Scarlet Street

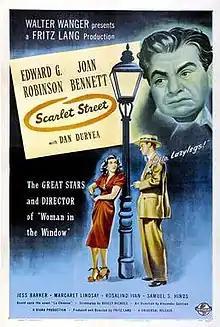
theatrical release poster

Scarlet Street is a 1945 American film noir directed by Fritz Lang. The screenplay concerns two criminals who take advantage of a middle-aged painter in order to steal his artwork. The film is based on the French novel "La Chienne" (literally "The Bitch") by Georges de La Fouchardière, which had been previously dramatized on stage by André Mouëzy-Éon, and cinematically as "La Chienne" (1931) by director Jean Renoir.